Olof Persson (businessman)

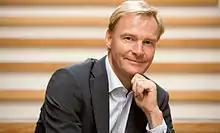

Olof Erland Persson (born June 22, 1964) is a Swedish manager. He was the president of Volvo and CEO of the Volvo Group until April 22, 2015, having been in the role since September 1, 2011. He was also a member of the Volvo Group and executive team since 2006. In 2022 he joined the board of Iveco Group before assuming the role of CEO on July 1, 2024. In addition to these duties, he is also the chairman of the board of the German-Swedish Chamber of Commerce.